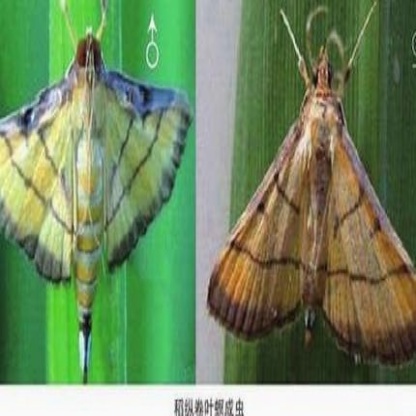
Nhãn: Sâu cuốn lá nhỏ ( Rice leaf folder)